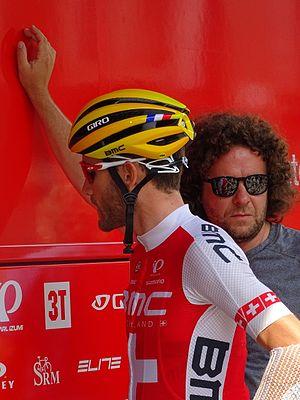
Reportage réalisé le lundi 6 juillet à l'occasion du départ de la troisième étape du Tour de France 2015 à Anvers, Belgique.